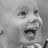
Emotion: happy